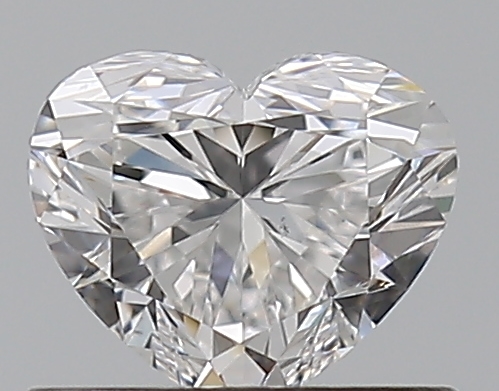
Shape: heart
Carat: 0.5
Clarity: VS2
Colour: D
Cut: EX
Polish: EX
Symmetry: VG
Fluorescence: N
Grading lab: GIA
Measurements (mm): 4.62 x 5.45 x 3.26